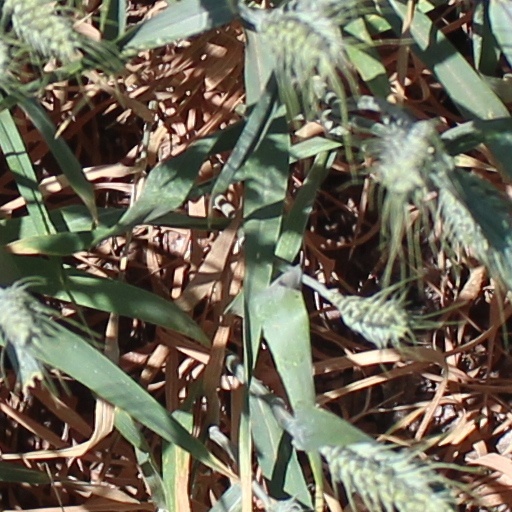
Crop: wheat